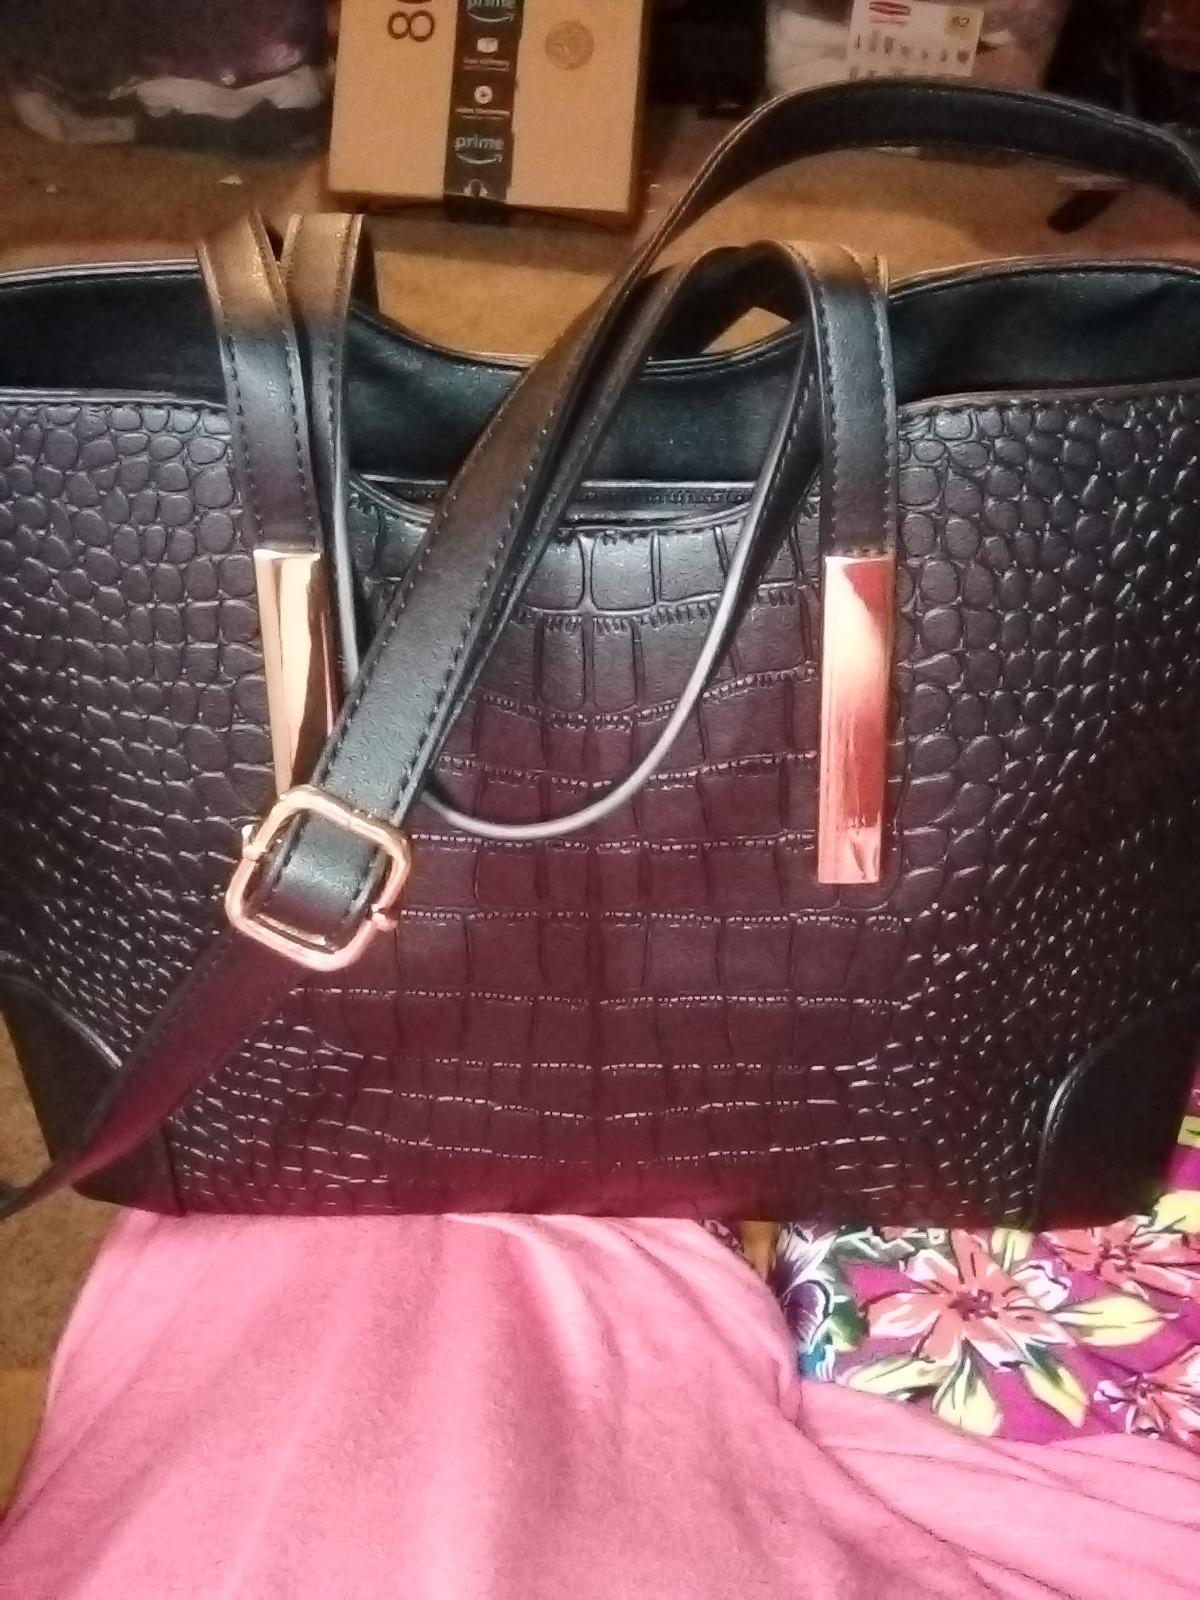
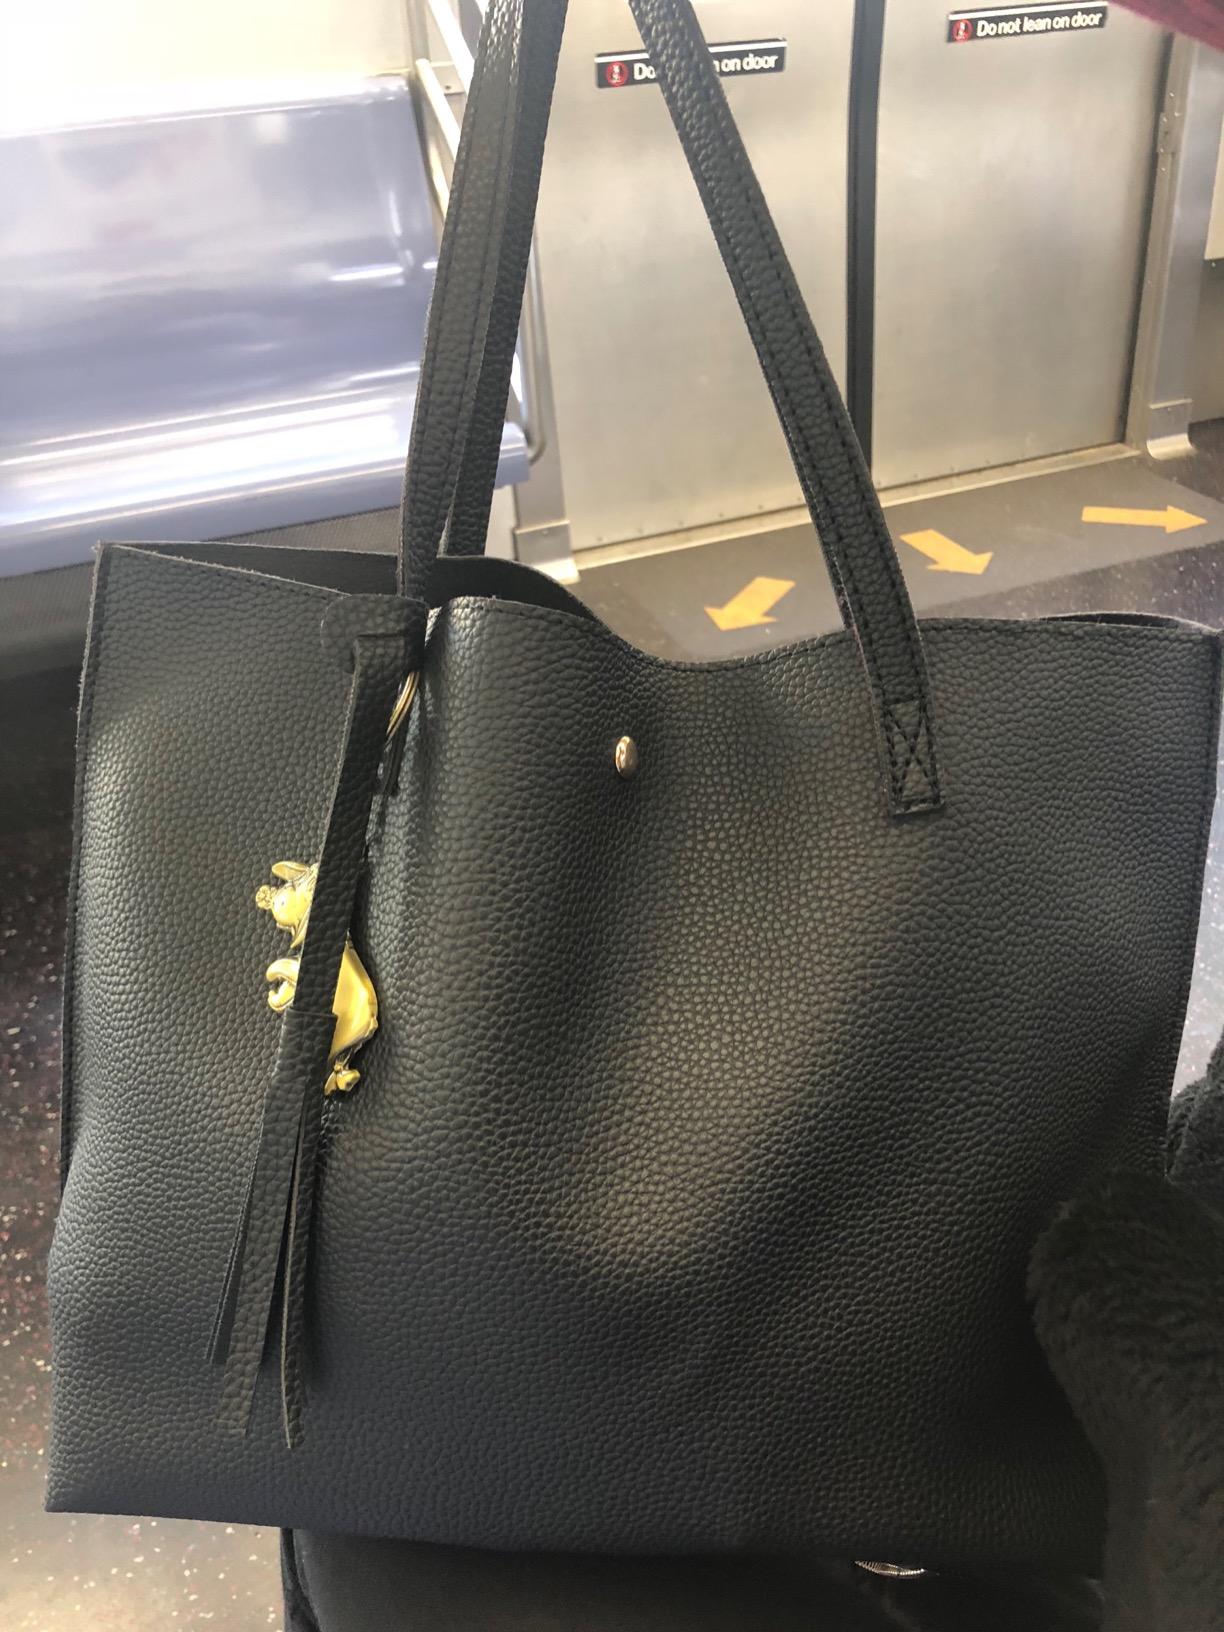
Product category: accessories_handbag
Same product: no